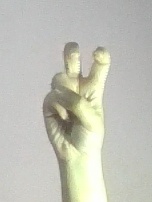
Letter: toot